Ismeniae Fossae

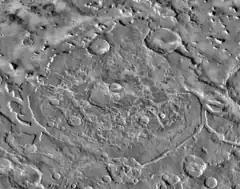
Ismeniae Fossae (THEMIS mosaic)

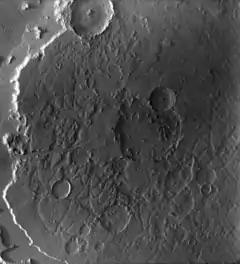
Viking Orbiter 2 image of part of Ismeniae Fossae

Ismeniae Fossae is a region containing irregular valleys on Mars. It is 287 km across and centered at . It is located in the Ismenius Lacus quadrangle. It is along the dichotomy boundary that is between the old, heavily cratered southern highlands and the low plains of the northern hemisphere. Ismeniae Fossae is to the immediate west of Moreux crater. The regions of plateaus known as Deuteronilus Mensae and Protonilus Mensae are to the northwest and northeast of Ismeniae Fossae.